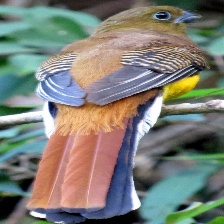
Species: ORANGE BREASTED TROGON
Scientific name: HARPACTES ORESKIOS